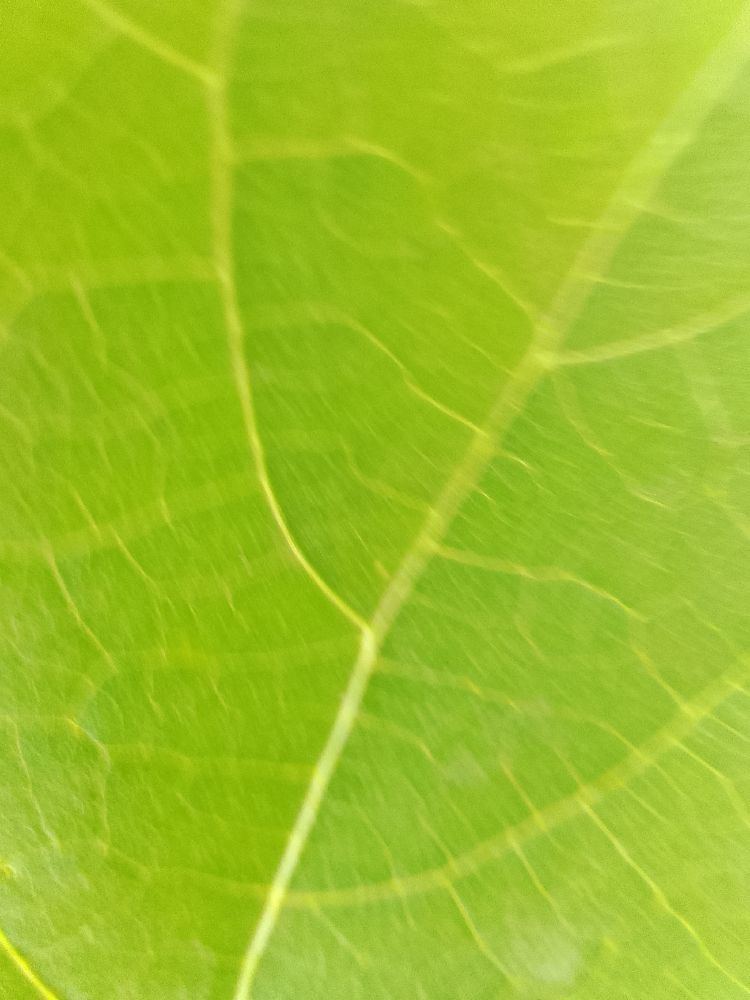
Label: healthy